Ten Great Campaigns

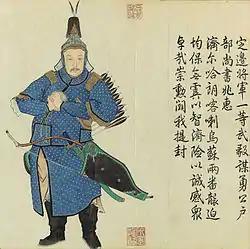
Qing general Zhaohui led the fight against the Dzungar Khanate

The Ten Great Campaigns were a series of military campaigns launched by the Qing dynasty of China in the mid–late 18th century during the reign of the Qianlong Emperor (r. 1735–1796). They included three to enlarge the area of Qing control in Inner Asia: two against the Dzungars (1755–1757) and the "pacification" of Xinjiang (1758–1759). The other seven campaigns were more in the nature of police actions on frontiers already established: two wars to the Gyalrong of Jinchuan, Sichuan, another to the Taiwanese aboriginals (1787–1788), and four expeditions abroad against the Burmese (1765–1769), the Vietnamese (1788–1789), and the Gurkhas on the border between Tibet and Nepal (1790–1792), with the last counting as two.